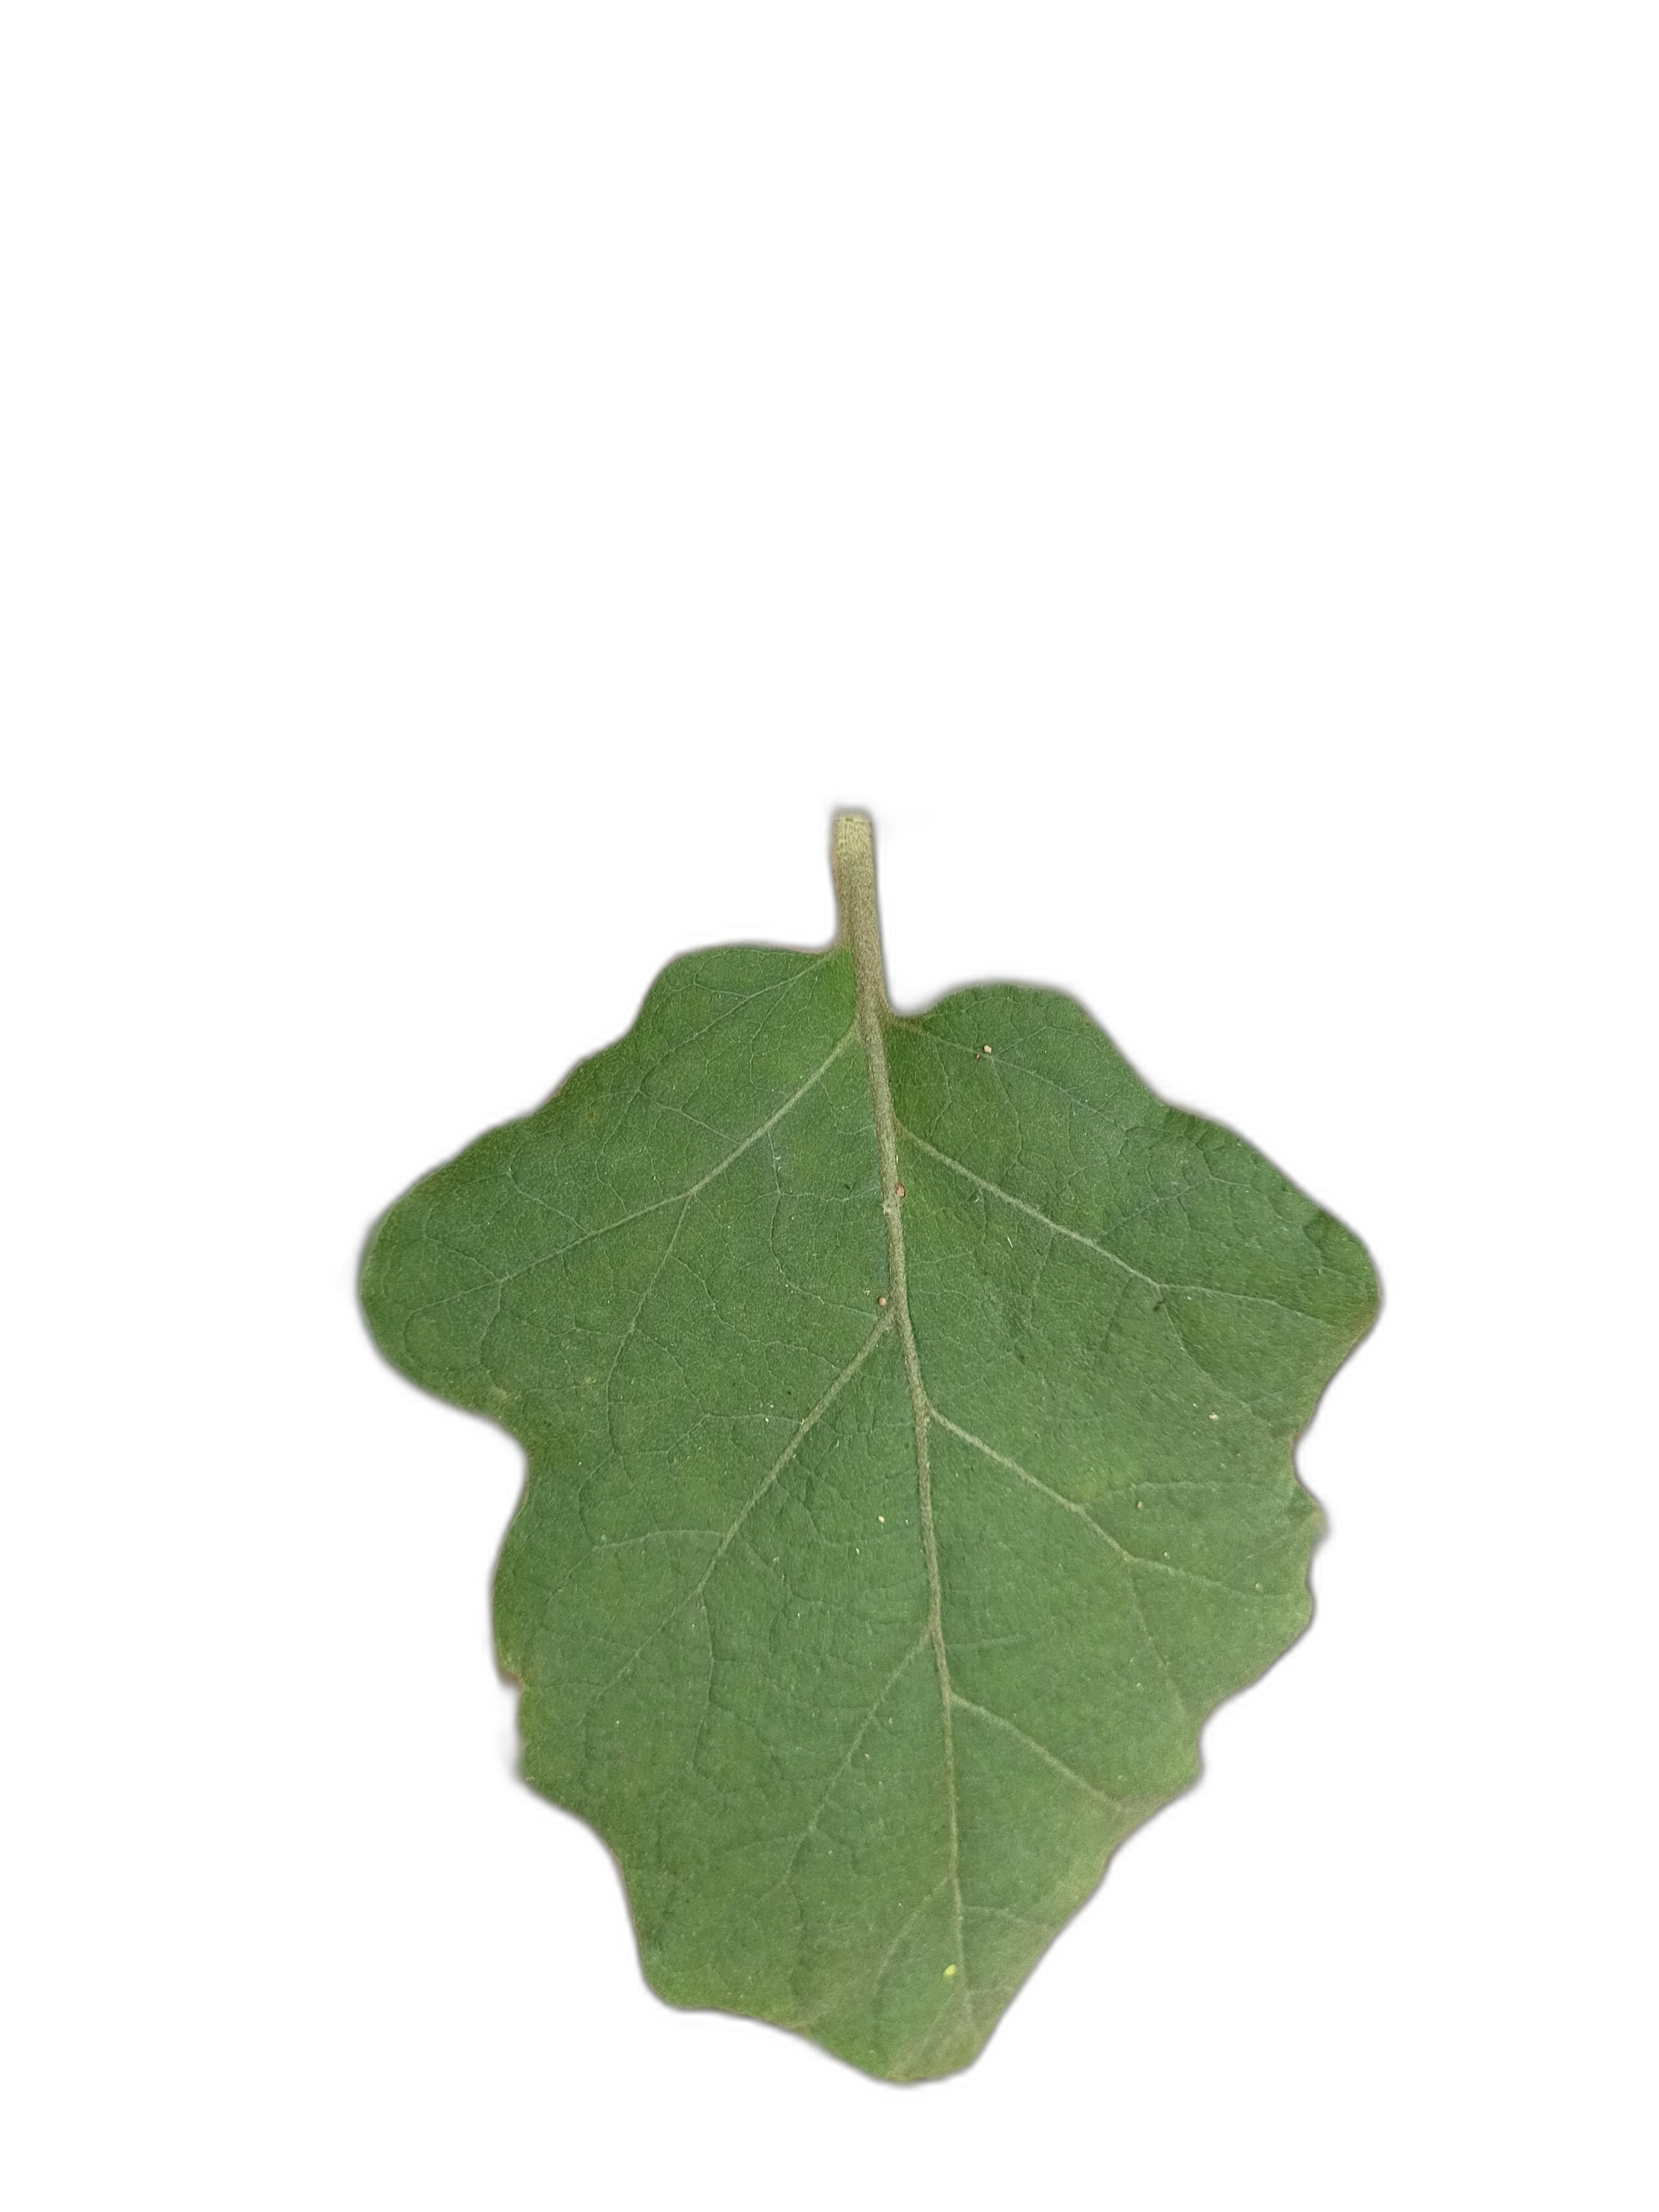
Label: Healthy Leaf